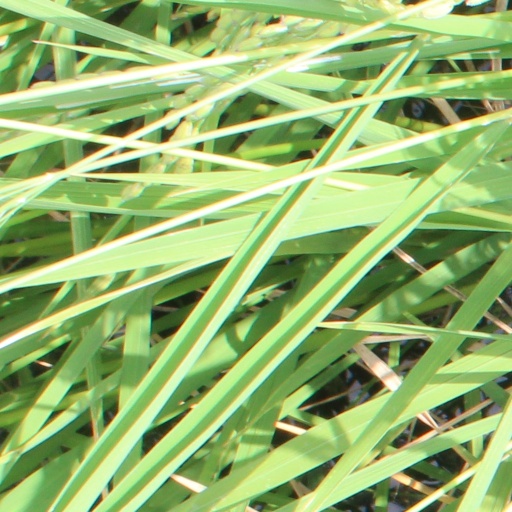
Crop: rice